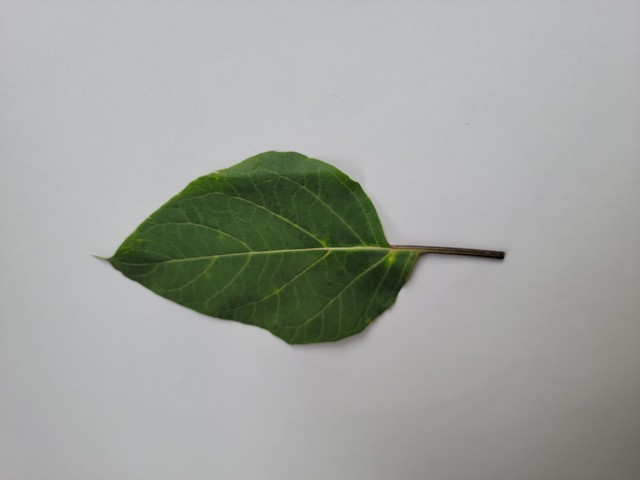
Plant: kalodhutura